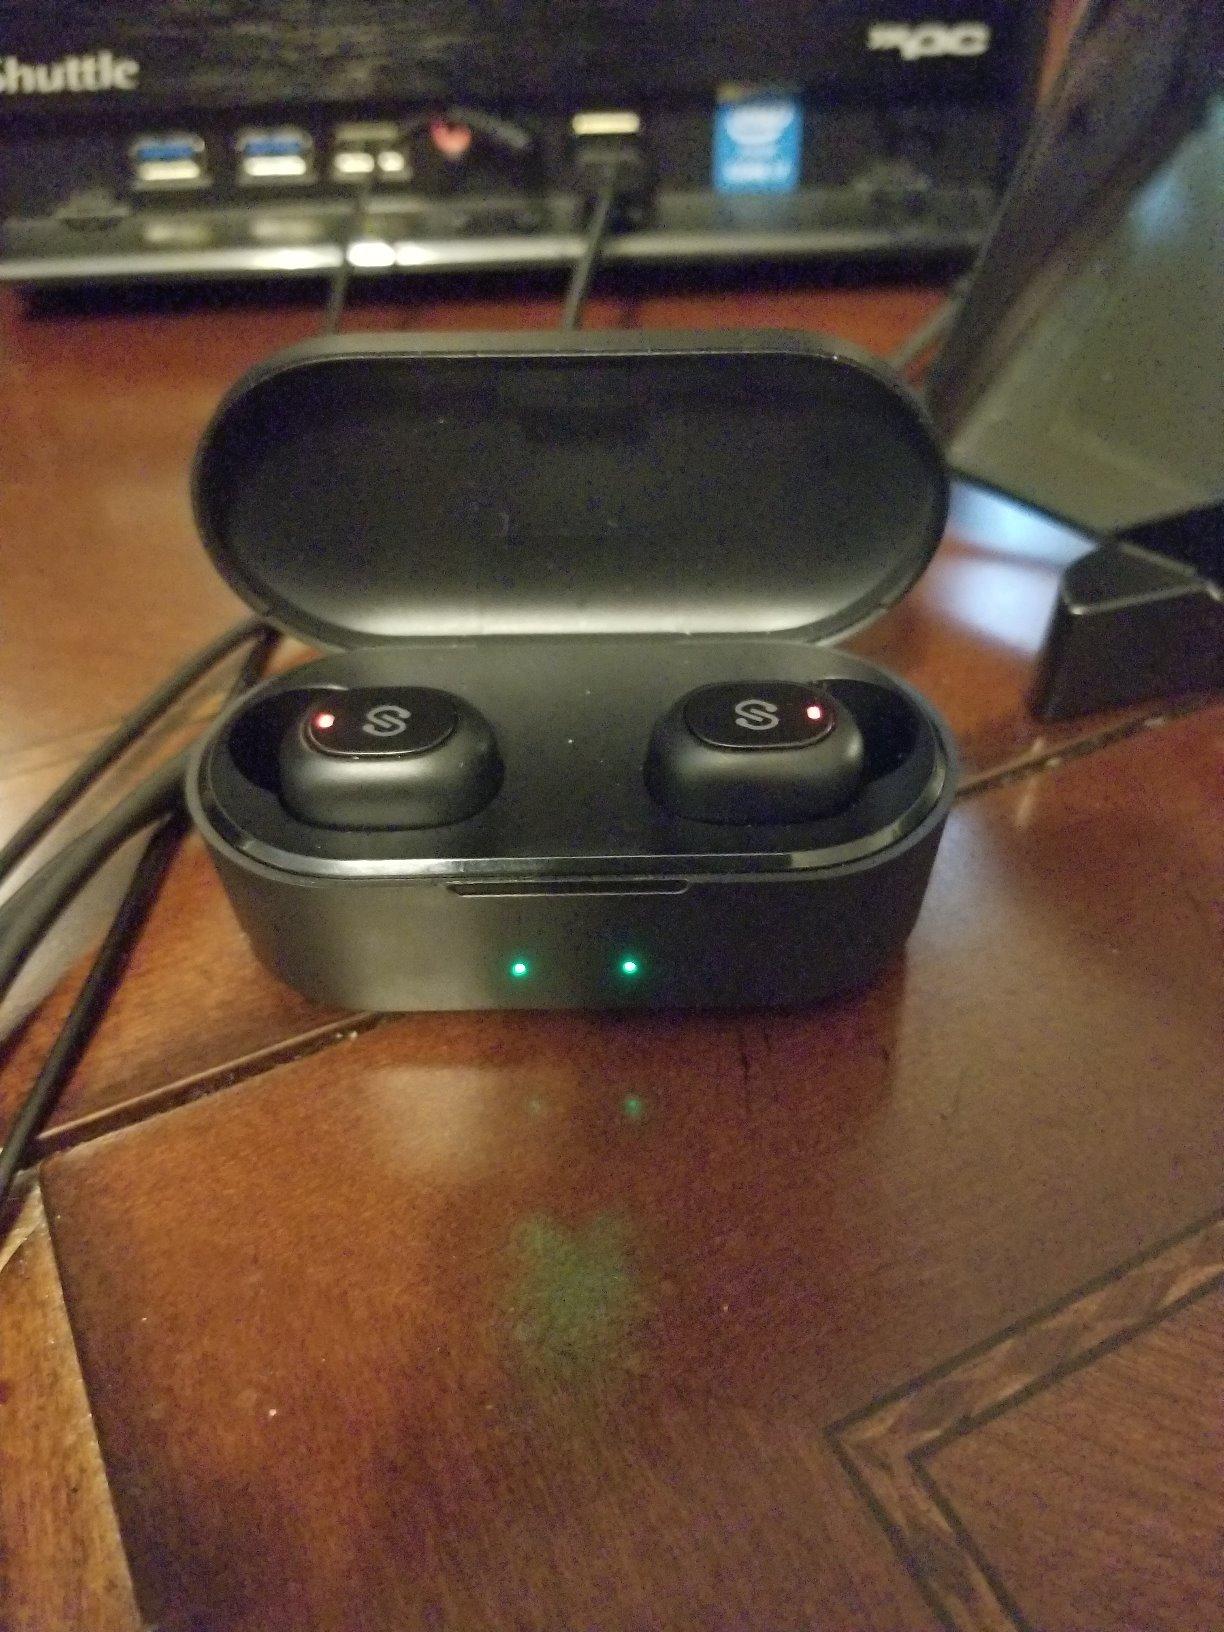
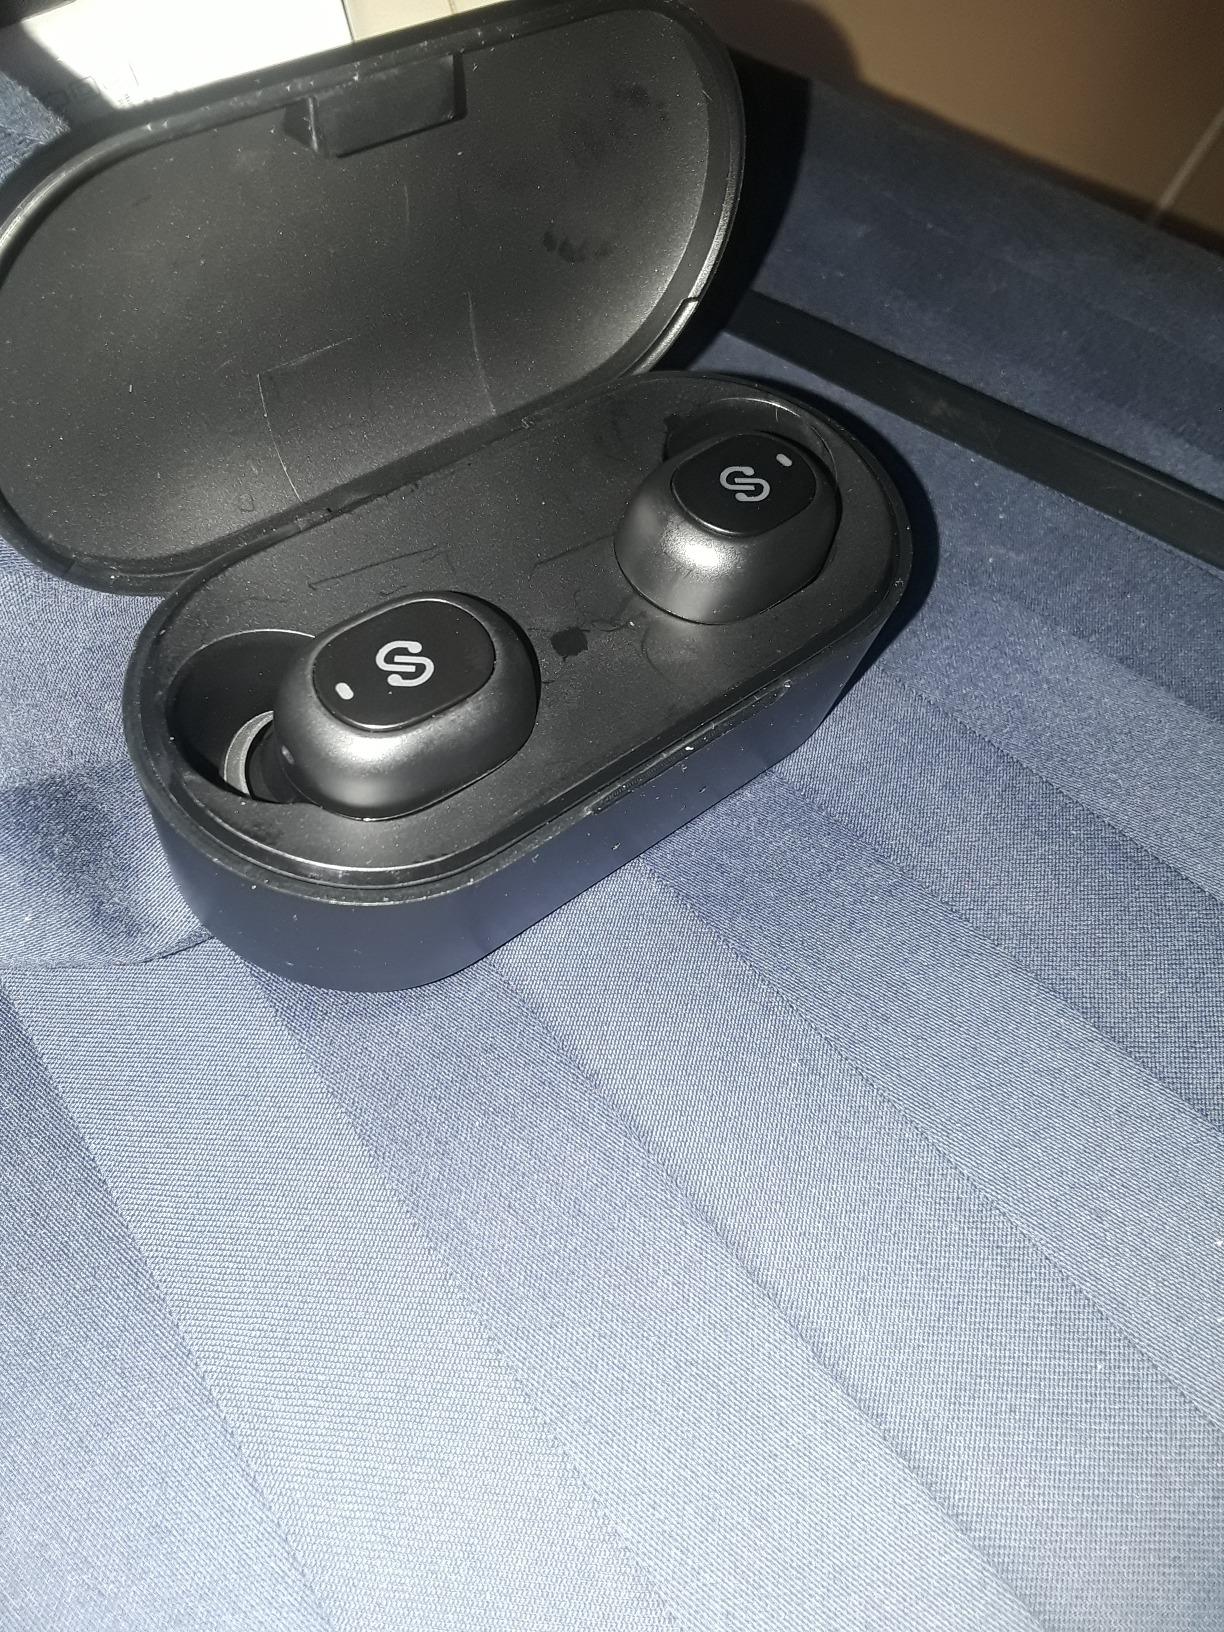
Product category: earbuds
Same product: yes